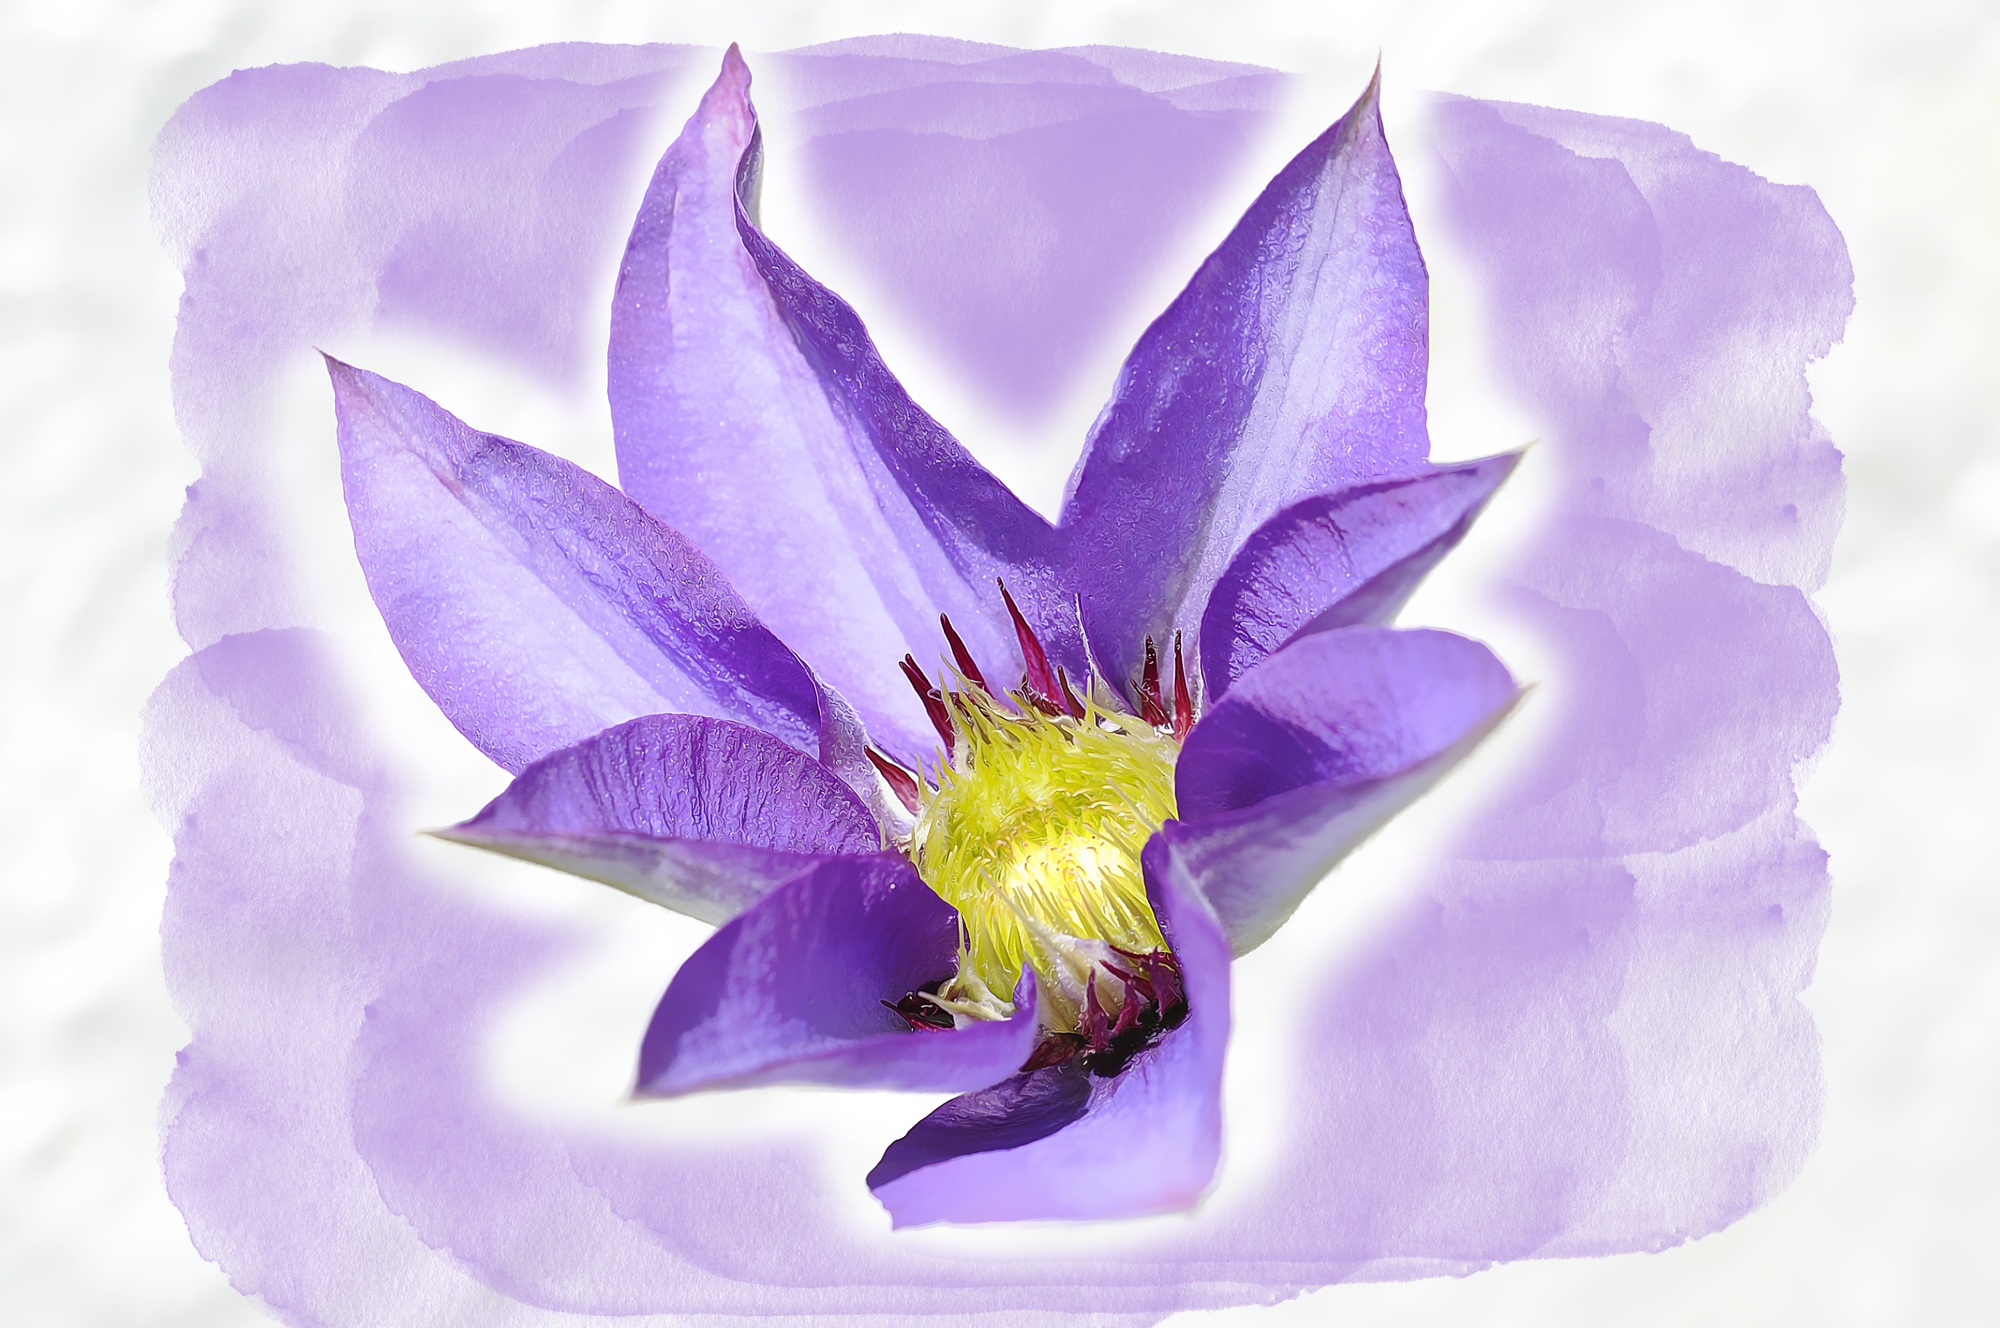
blossom, plant, flower, purple, petal, bloom, blue, flora, painting, violet, clematis, macro photography, flowering plant, digital painting, land plant